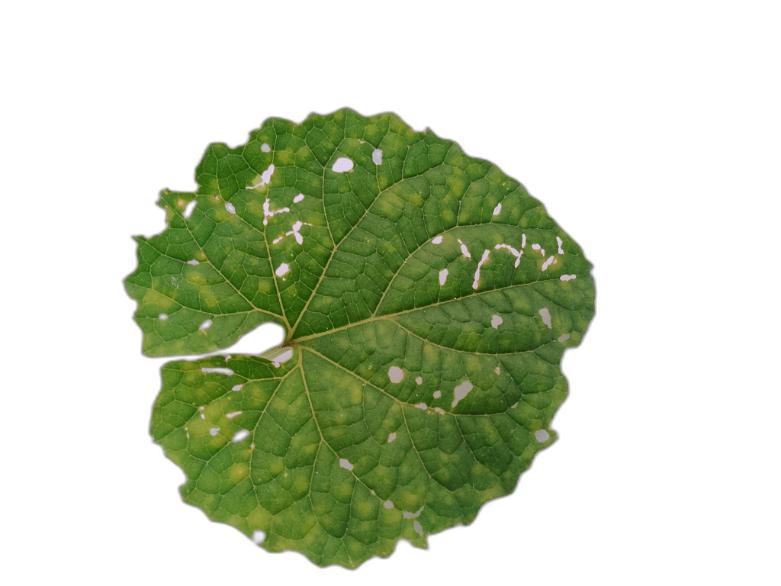
Crop: Zucchini
Label: Xanthomonas_Leaf_Spot